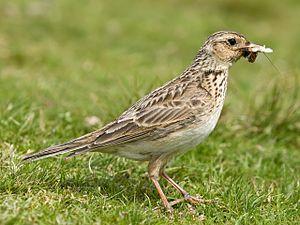
Une Alouette des champs (Alauda arvensis, sexe inconnu) avec des insectes dans son bec. Photo prise dans le Lake District, près de Derwent Water, en Cumbrie (Angleterre), avec un appareil 5D équipé d'un objectif 70-200mm f/2.8L réglé sur 200mm et f/8.